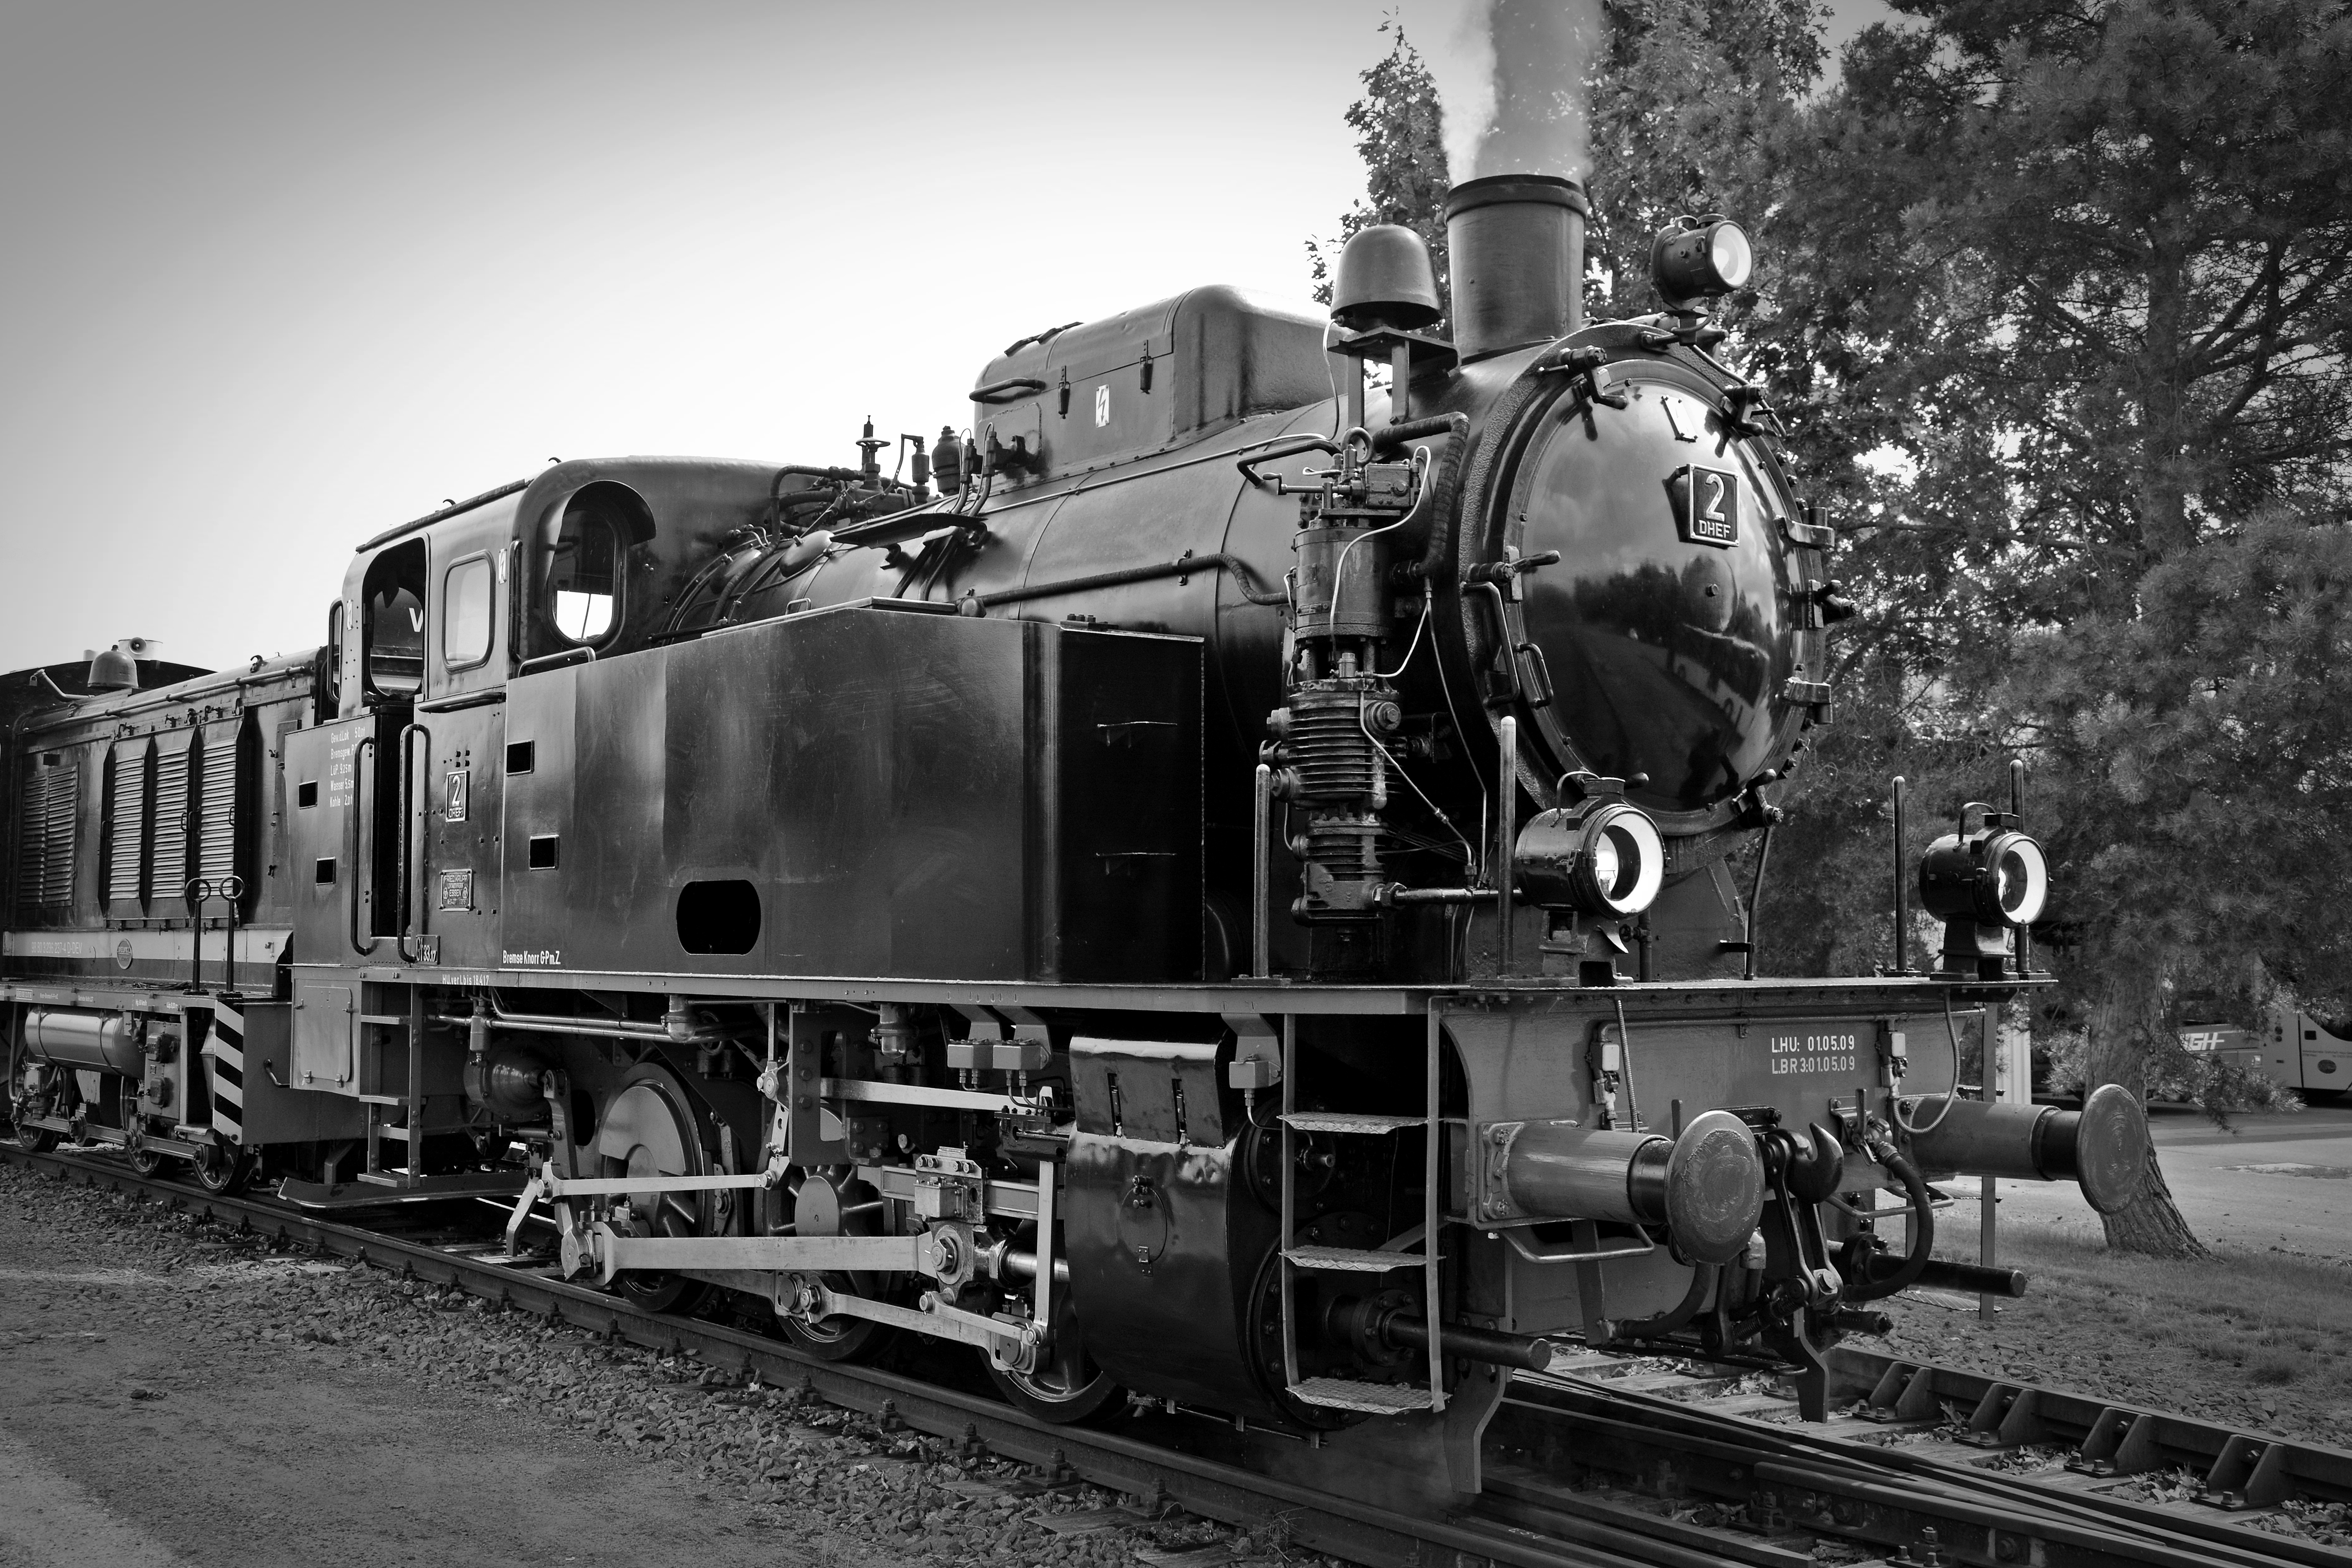
black and white, track, steam, train, transport, vehicle, monochrome, locomotive, loco, nostalgic, steam engine, historically, rail transport, steam locomotive, steam railway, monochrome photography, rolling stock, railroad car